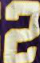
Number: 2